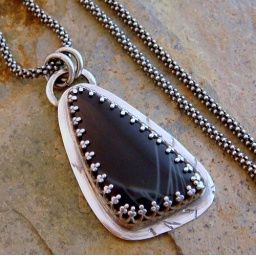
Beautiful Spiderweb Obsidian stone set in decorative sterling silver bezel with textured sterling back. Oxidized sterling silver chain.